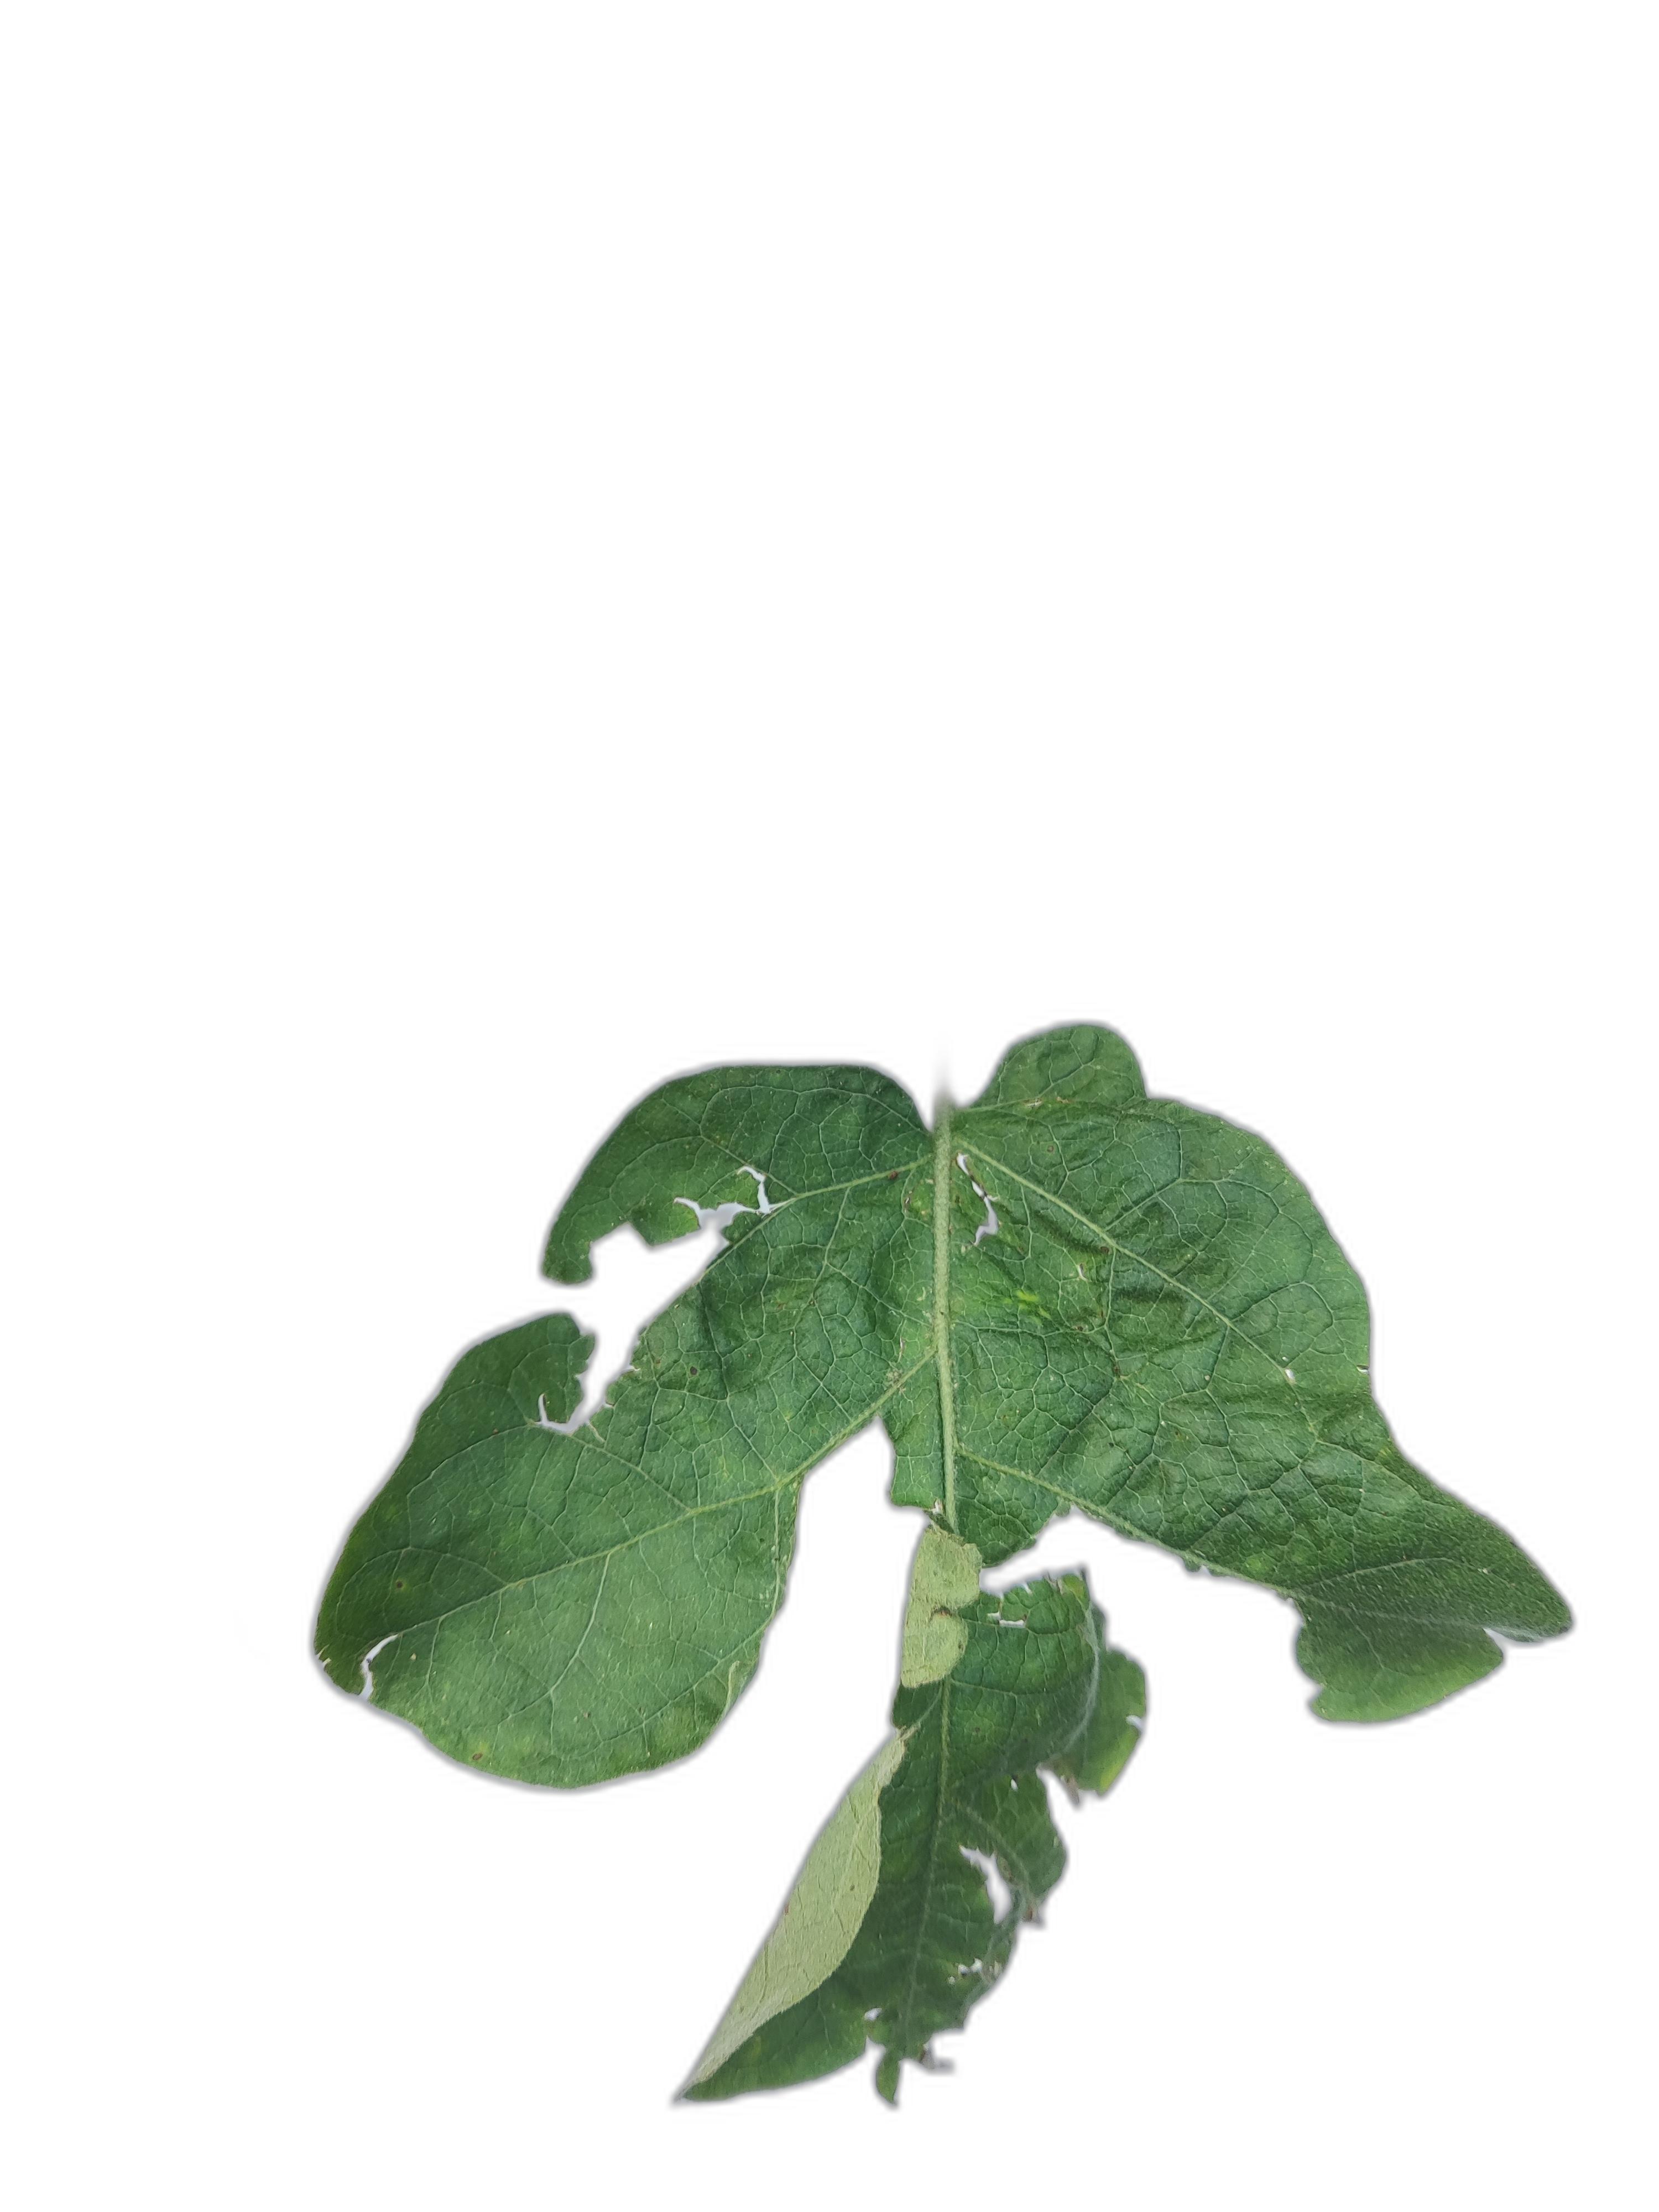
Label: Mosaic Virus Disease